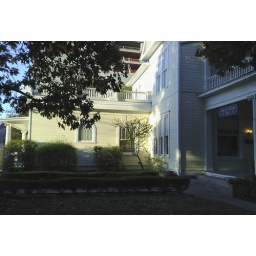
Ground floor windows in the annex (in the sunshine). Building site behind! Star photo was taken on the porch on the right.